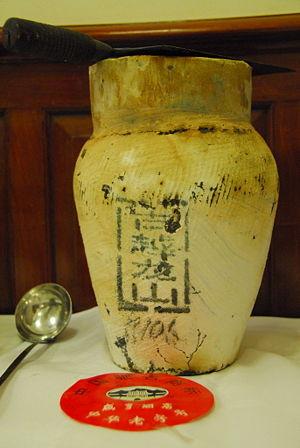
Le vin de riz de Shaoxing ou plus simplement vin de Shaoxing est un vin de céréale, originaire de la région de Shaoxing dans la province chinoise du Zhejiang. C'est une boisson alcoolique obtenue par saccharification et fermentation du riz, titrant entre 14 et 18 %, de couleur brun brou-de-noix et ayant un goût proche de celui du Xérès et principalement utilisé pour la cuisine.